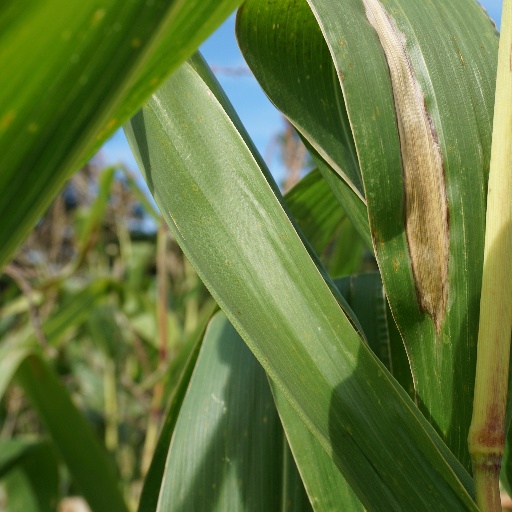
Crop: maize; corn